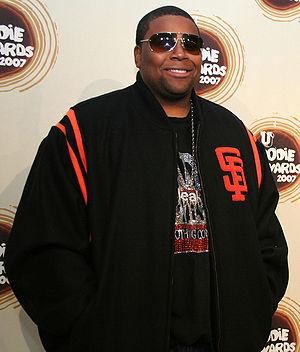
Kenan Thompson est un acteur et humoriste américain ; il participe à l'émission américaine Saturday Night Live depuis 2003. Il est surtout connu pour son rôle dans la série télévisée Kenan et Kel dans laquelle il apparaît aux côtés de Kel Mitchell. Il réside à Los Angeles.